Hilda P. Holme

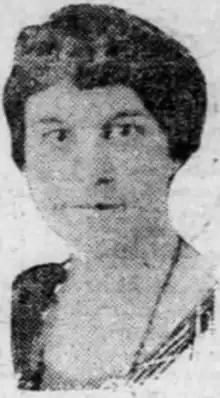
Hilda P. Holme, from a 1922 newspaper

Hilda Pauline Holme (October 1, 1888 – March 6, 1960) was an American Quaker relief worker in Europe after World War I, and a book collector.